A Suitcase for a Corpse

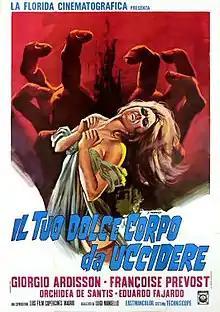

A Suitcase for a Corpse is a 1970 Italian-Spanish giallo film directed by Alfonso Brescia.